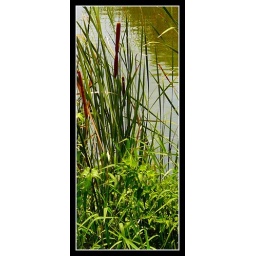
Our plants blooming, maturing now are those that mature up north in the fall... like cat tails.